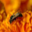
Label: bee